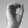
ASL letter: O